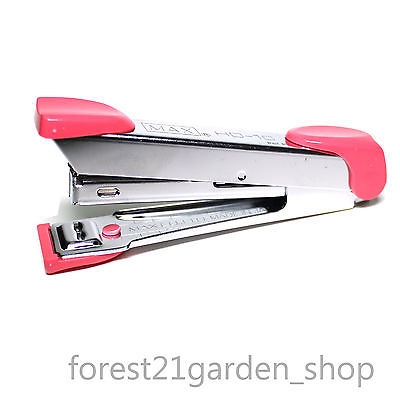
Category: stapler